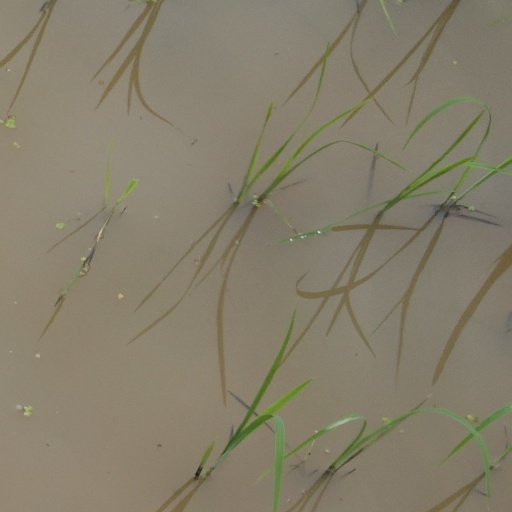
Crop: rice